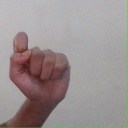
अक्षर: घ